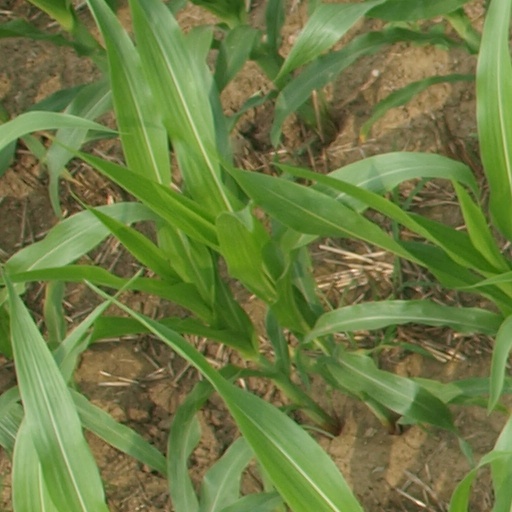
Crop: maize; corn